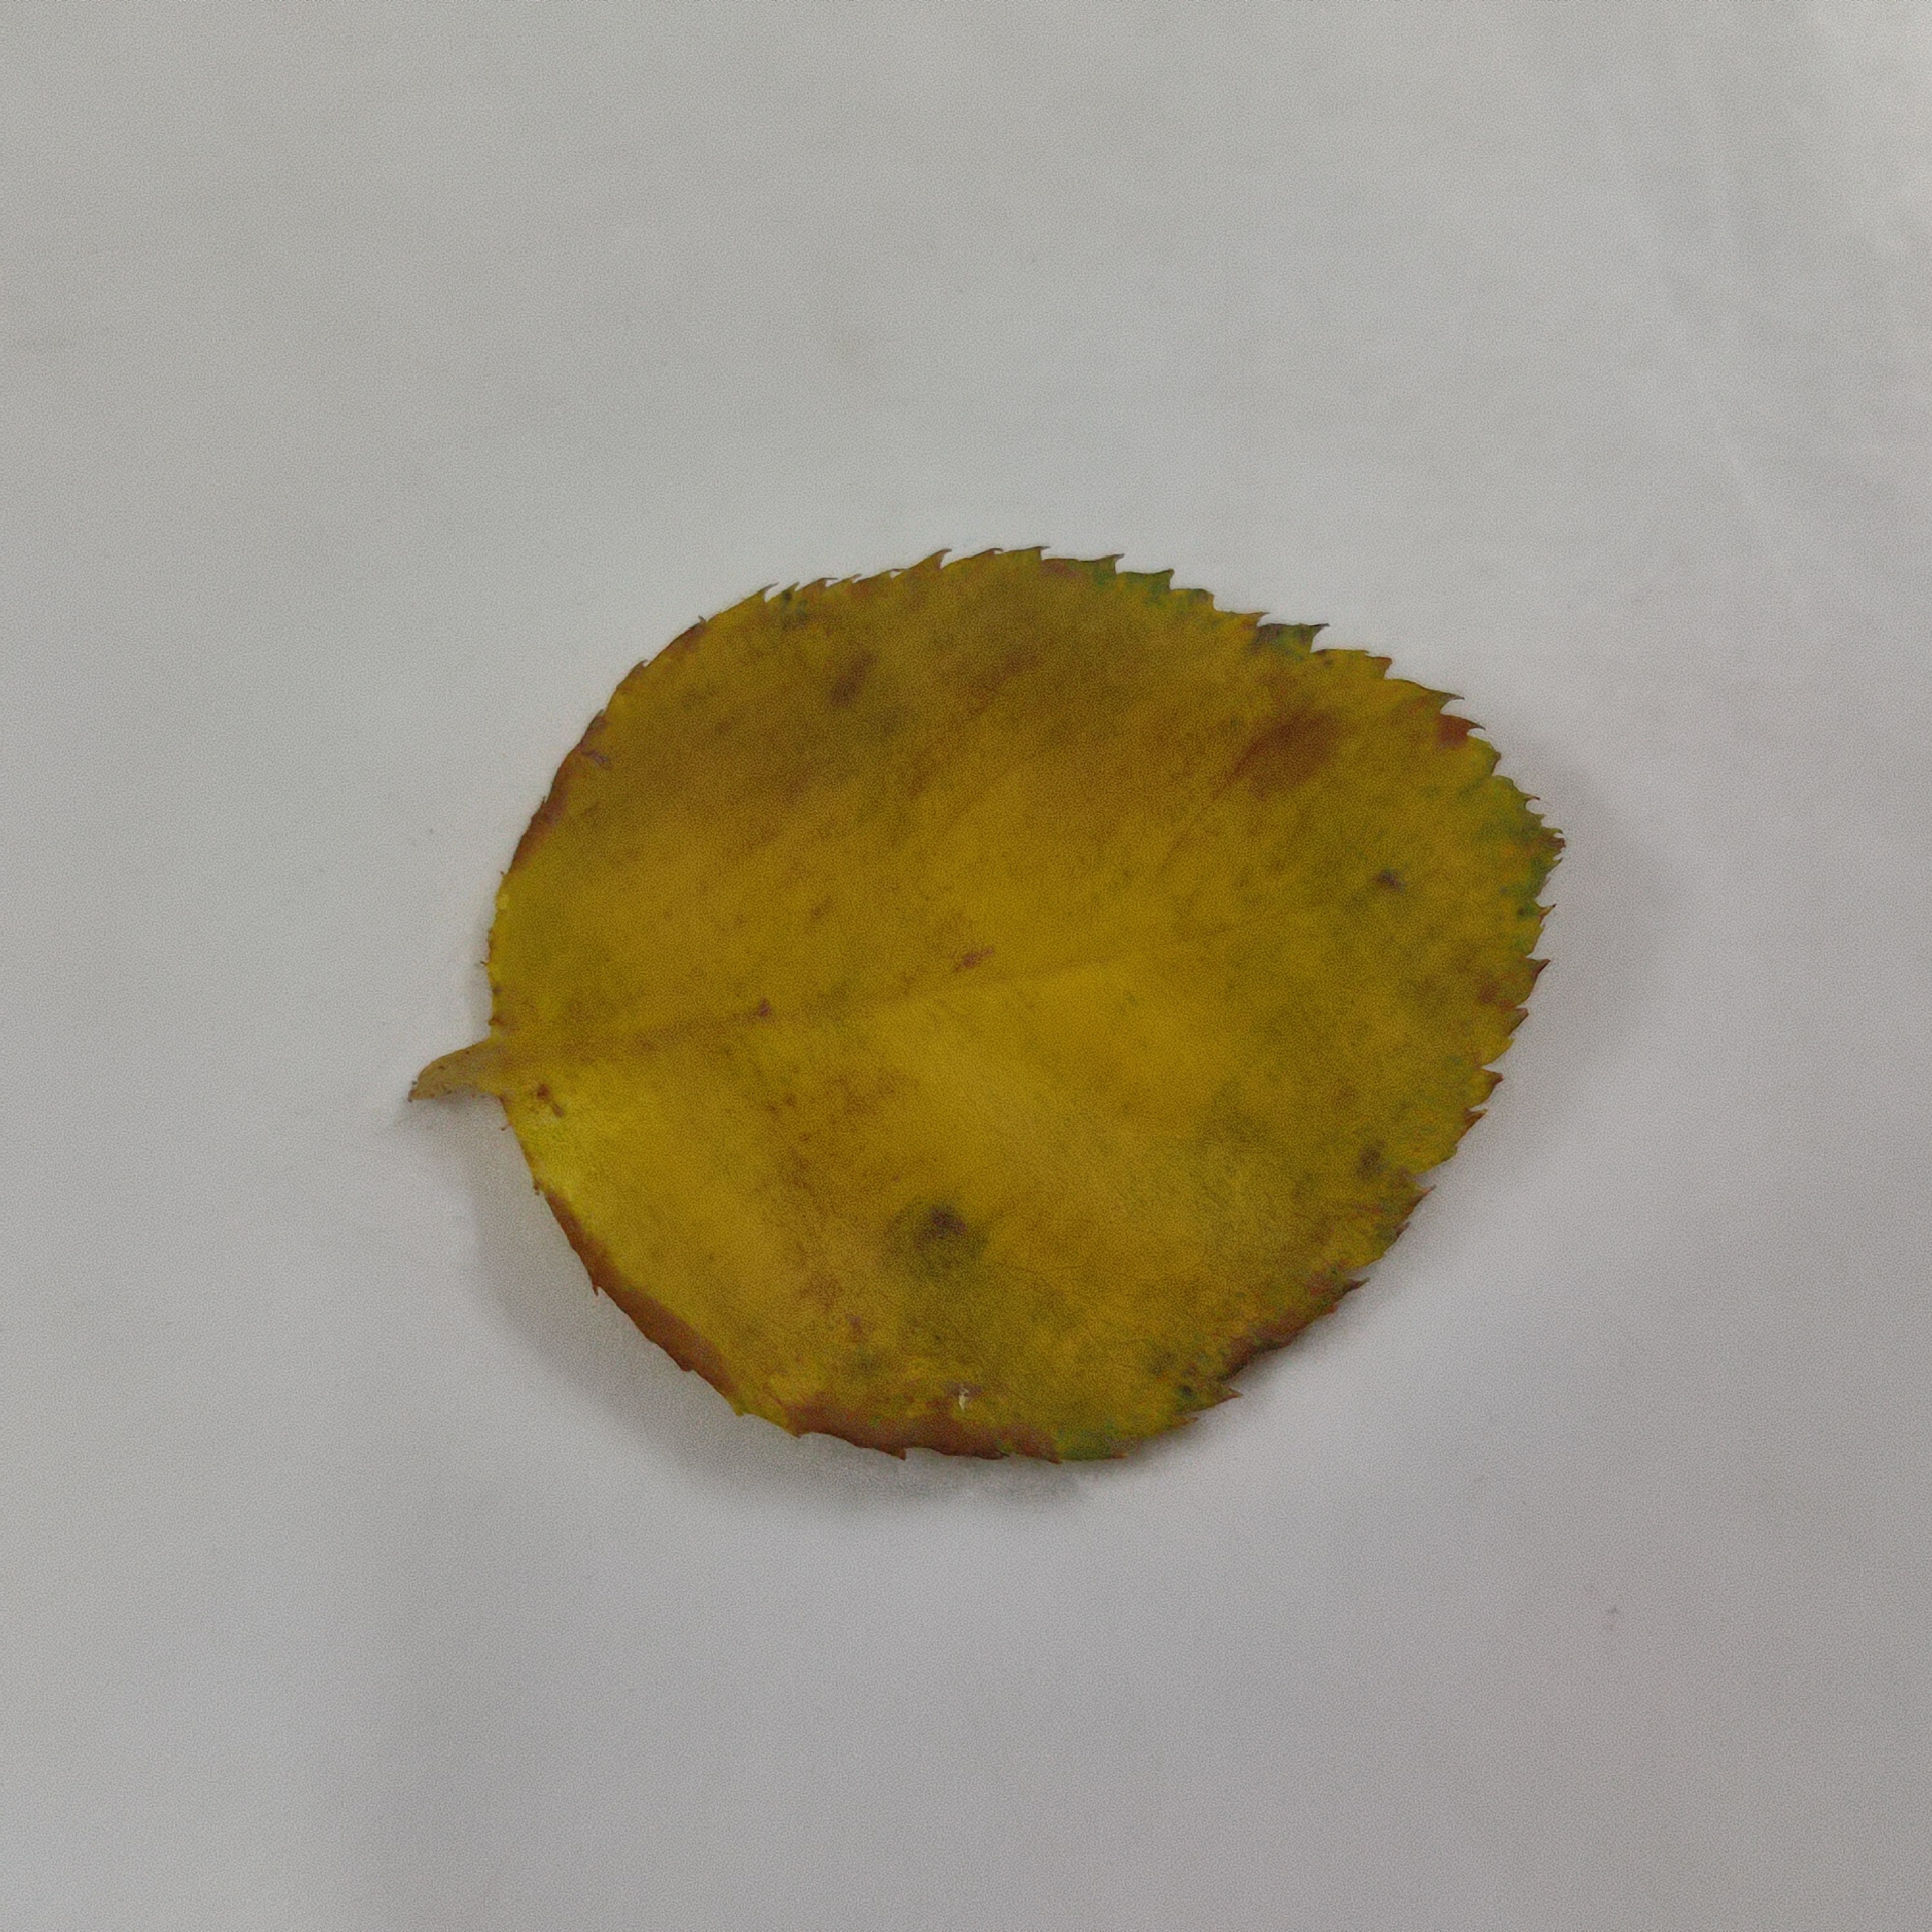
Label: Yellow Mosaic Virus